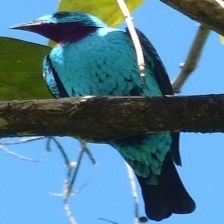
Species: SPANGLED COTINGA
Scientific name: COTINGA CAYANA